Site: brandenburg
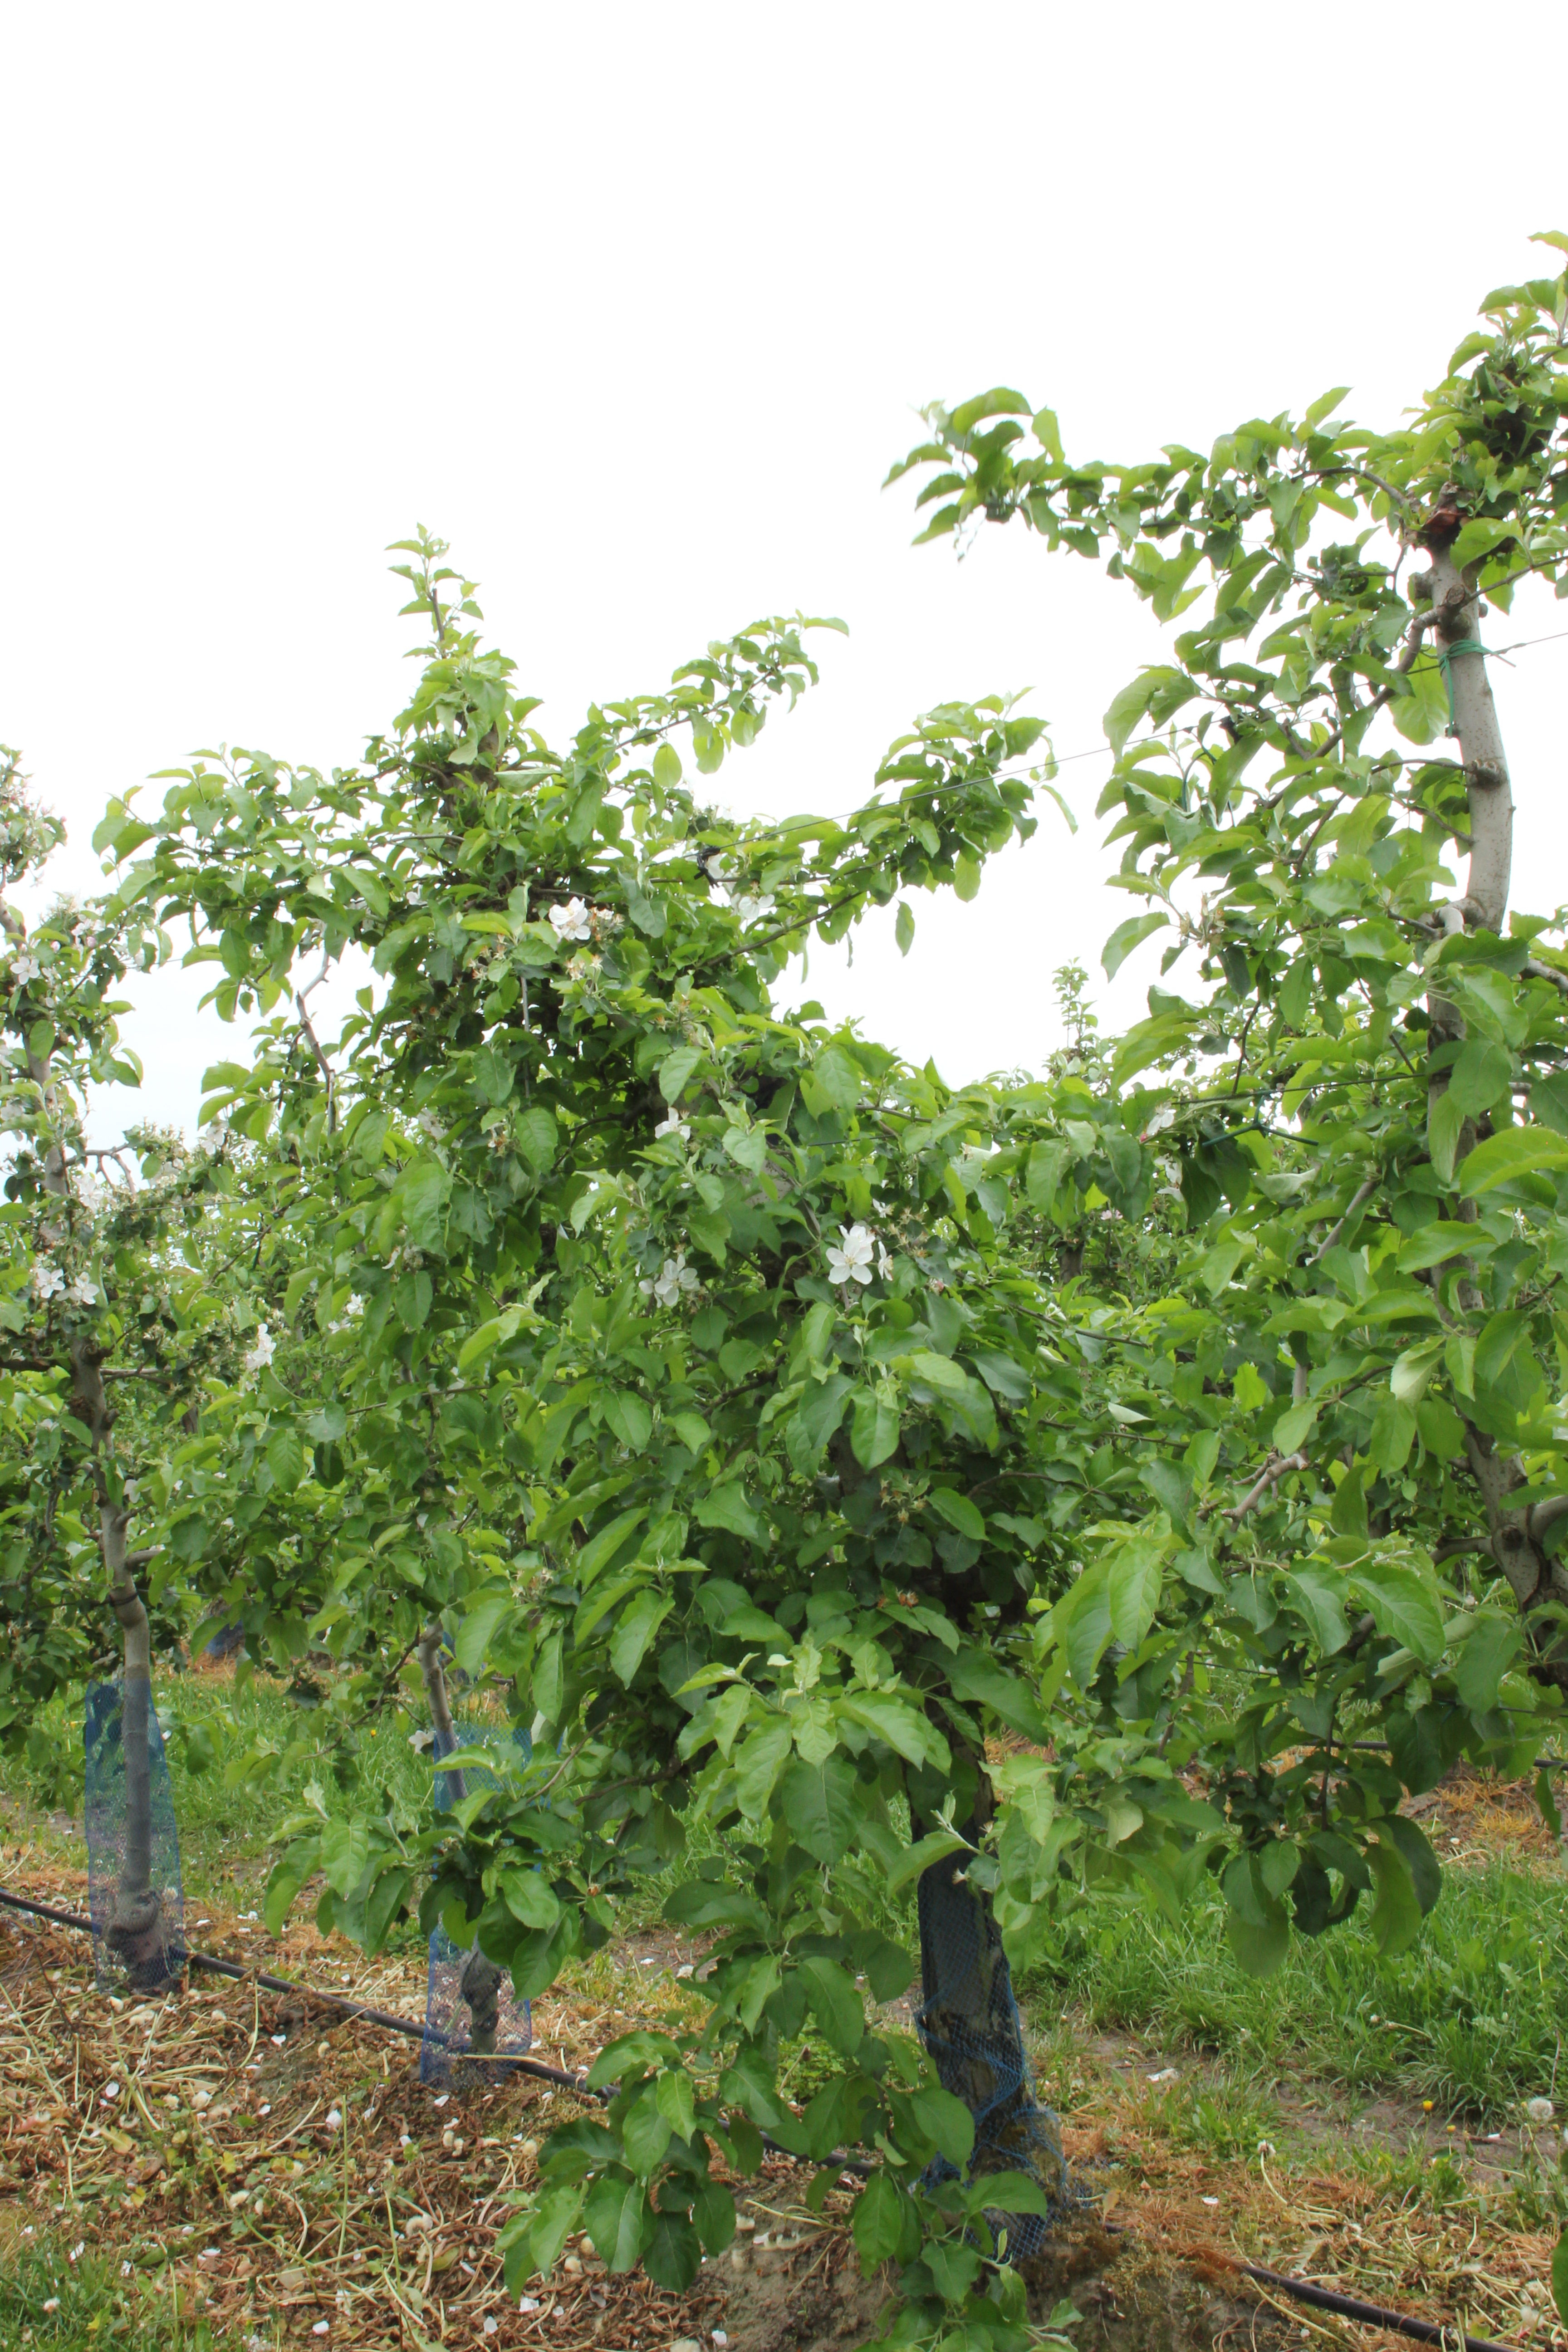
Growth stage (BBCH 67): Flowering